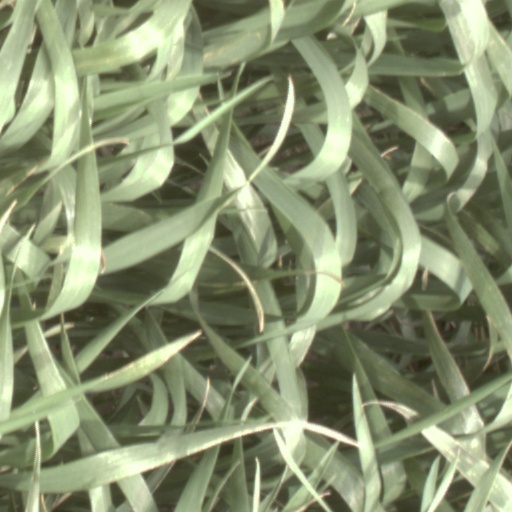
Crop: wheat